London Borough of Sutton

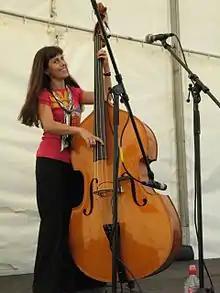
Musician performing at the Carshalton Environmental Fair

Beddington Park is the location of Carew Manor which was the home of the Beddington branch of the Carew family. The Grade I listed great hall, with its hammerbeam roof, survives from the Tudor house along with part of the early 18th-century orangery built around the orange trees planted by Sir Francis Carew in the 16th century and claimed to be the first in England. In the grounds is an early 18th-century Grade II* listed dovecote. Archaeologists discovered a Tudor garden including a grotto at Carew Manor, believed to have been created by Sir Francis Carew in the 16th century. There are tours of the great hall organised by the London Borough of Sutton Museum & Heritage Service.